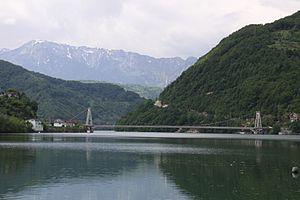
Ostrožac est un village de Bosnie-Herzégovine. Il est situé dans la municipalité de Jablanica, dans le canton d'Herzégovine-Neretva et dans la Fédération de Bosnie-et-Herzégovine. Selon les premiers résultats du recensement bosnien de 2013, il compte 794 habitants.